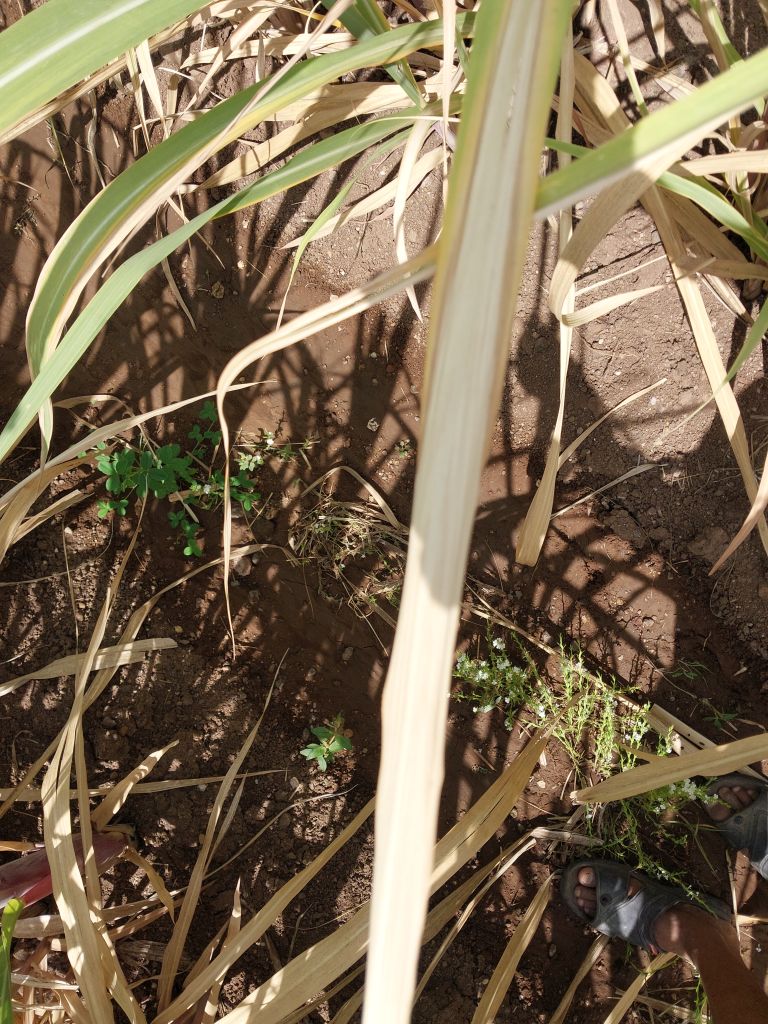
Label: Banded Chlorosis